Sky position (RA, Dec in degrees): 184.085, 20.89
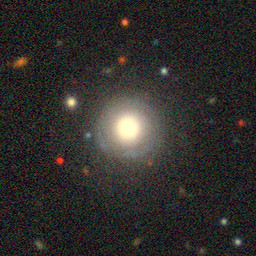
Galaxy morphology: Round Smooth Galaxies